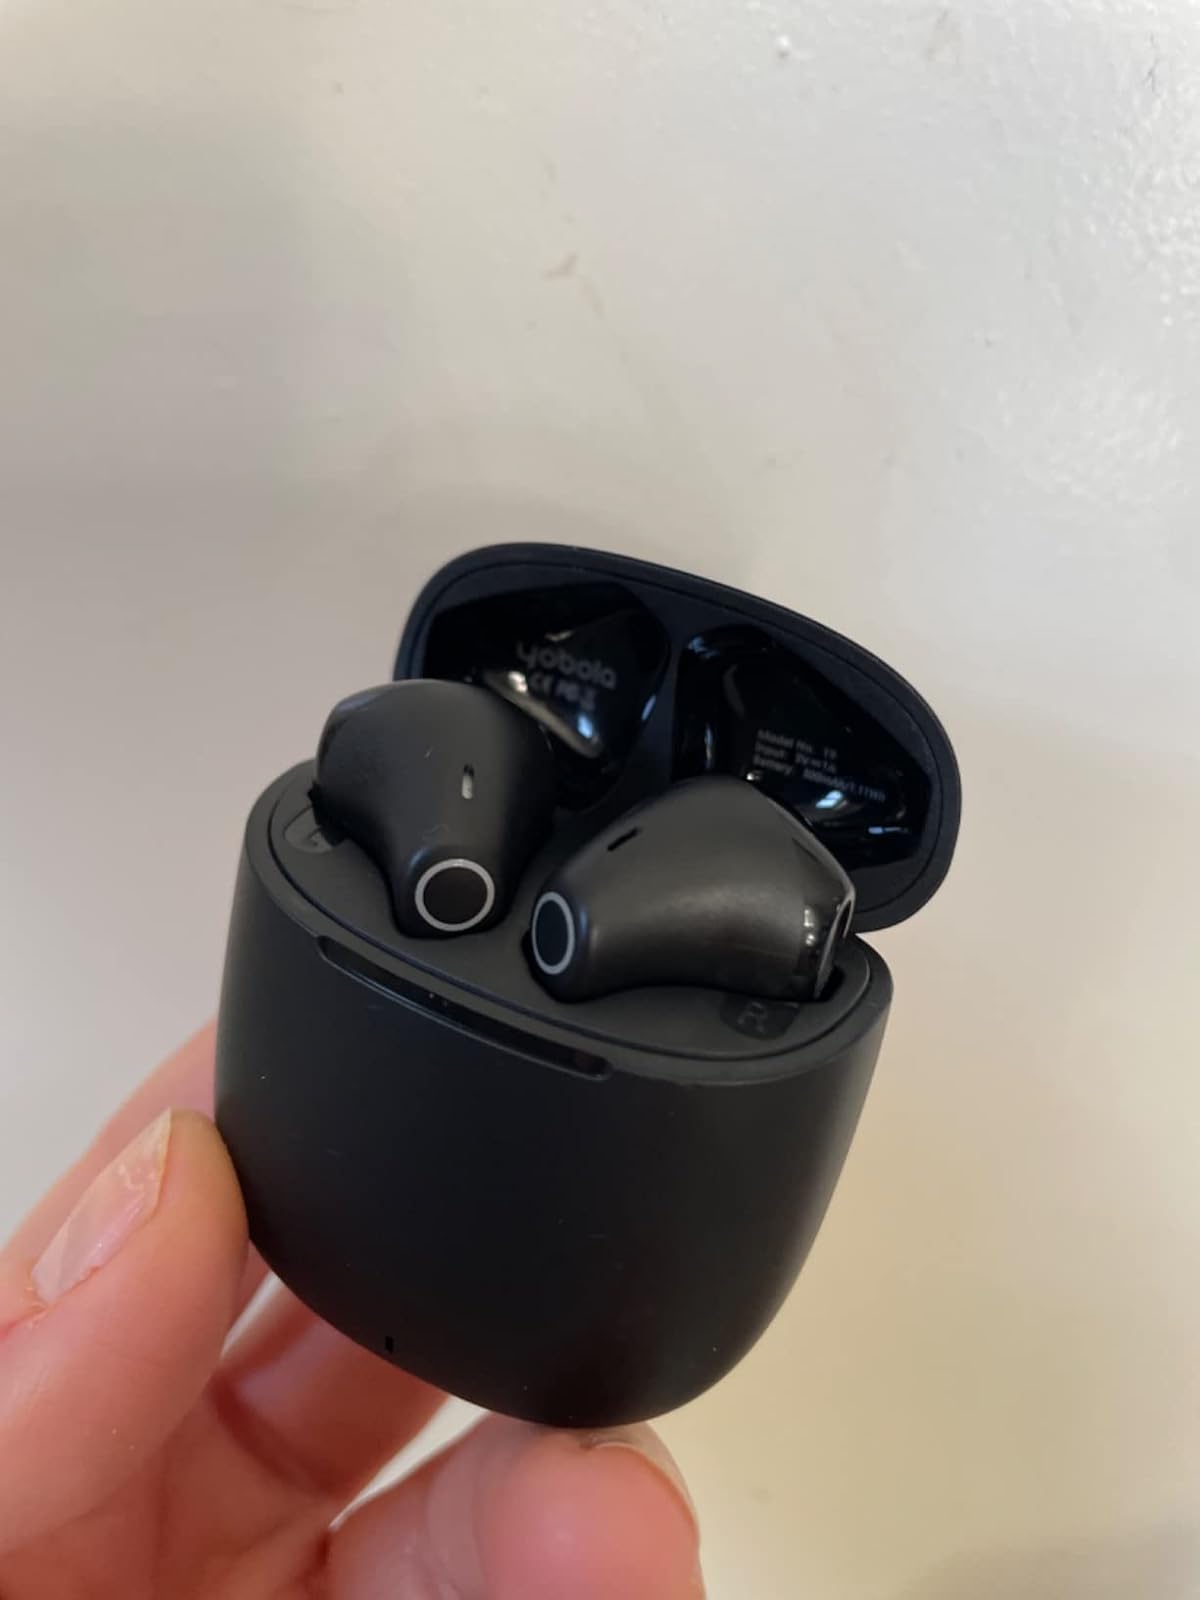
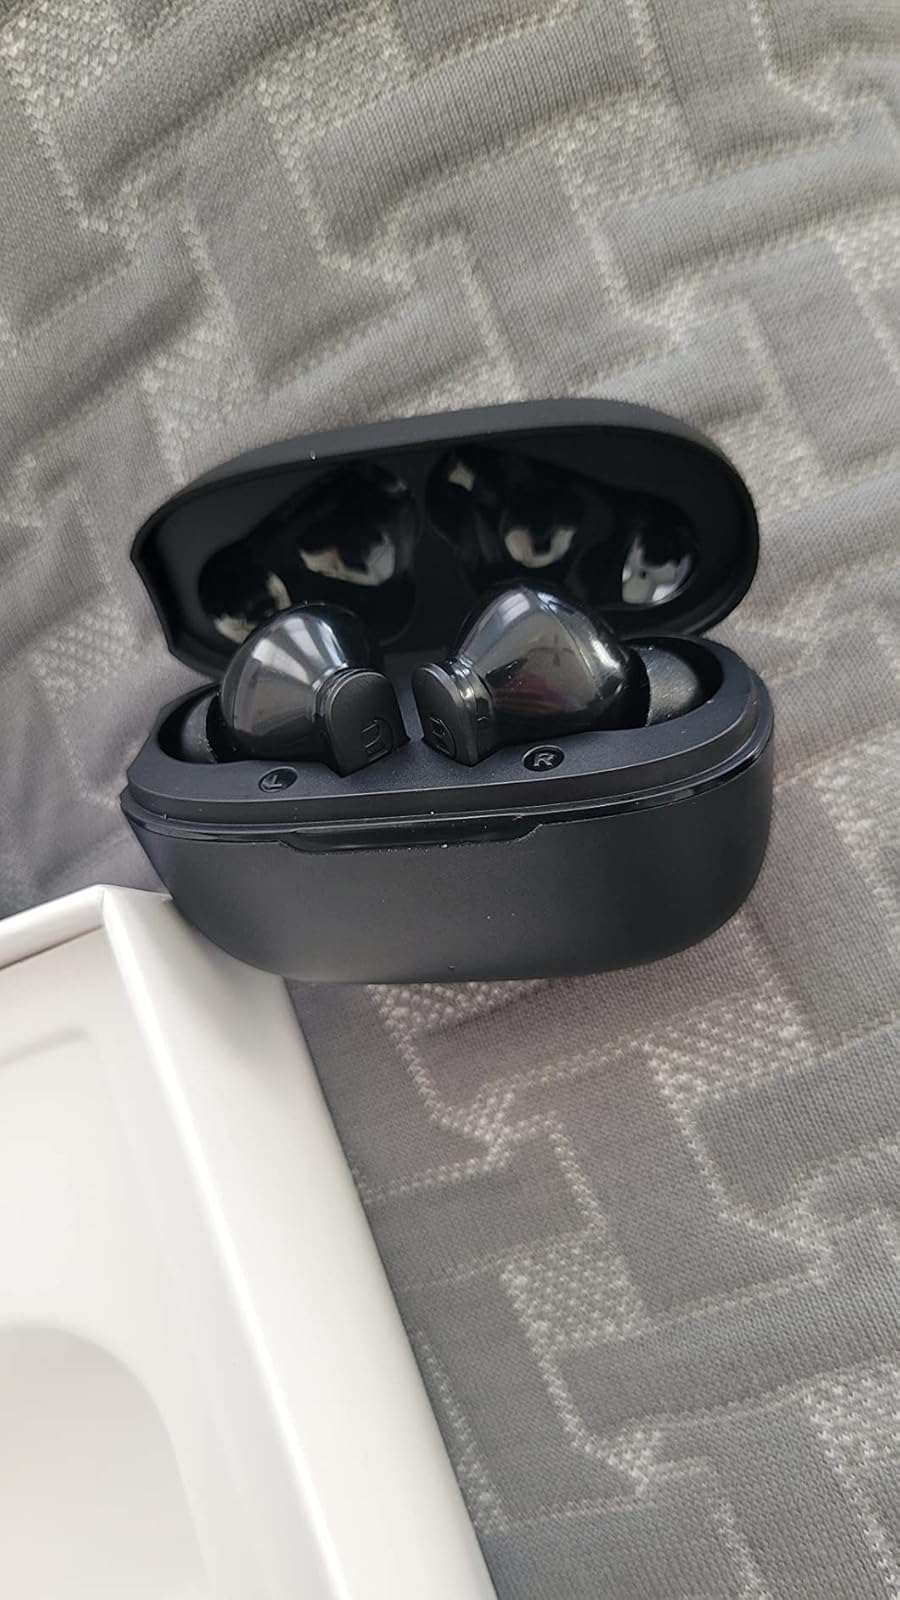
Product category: earbuds
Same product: no